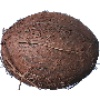
Label: Cocos 1